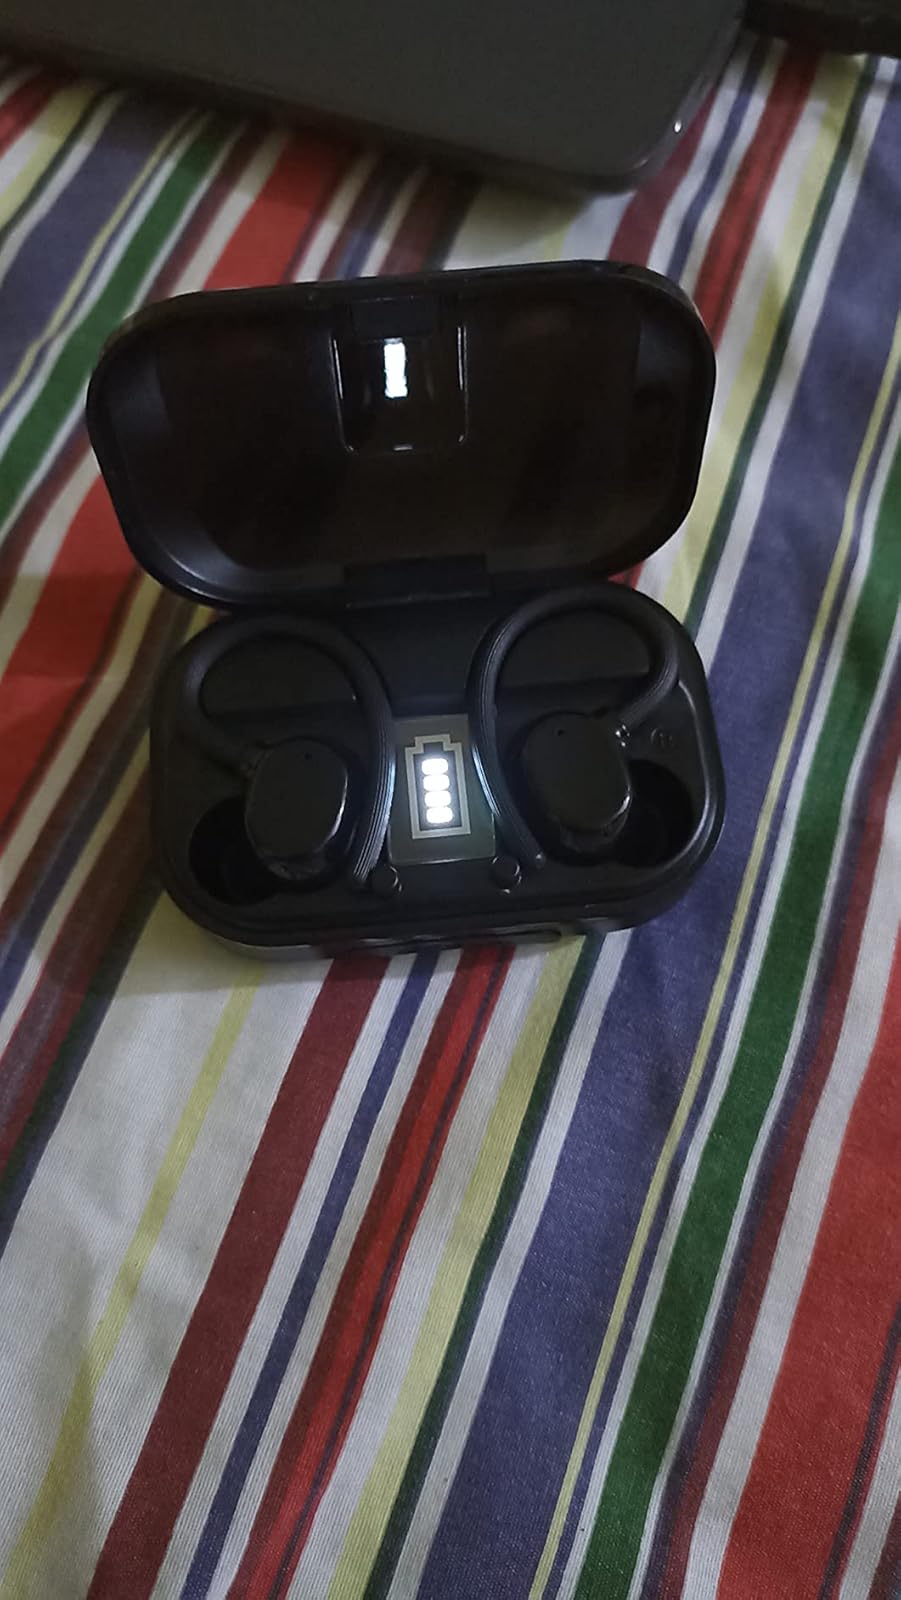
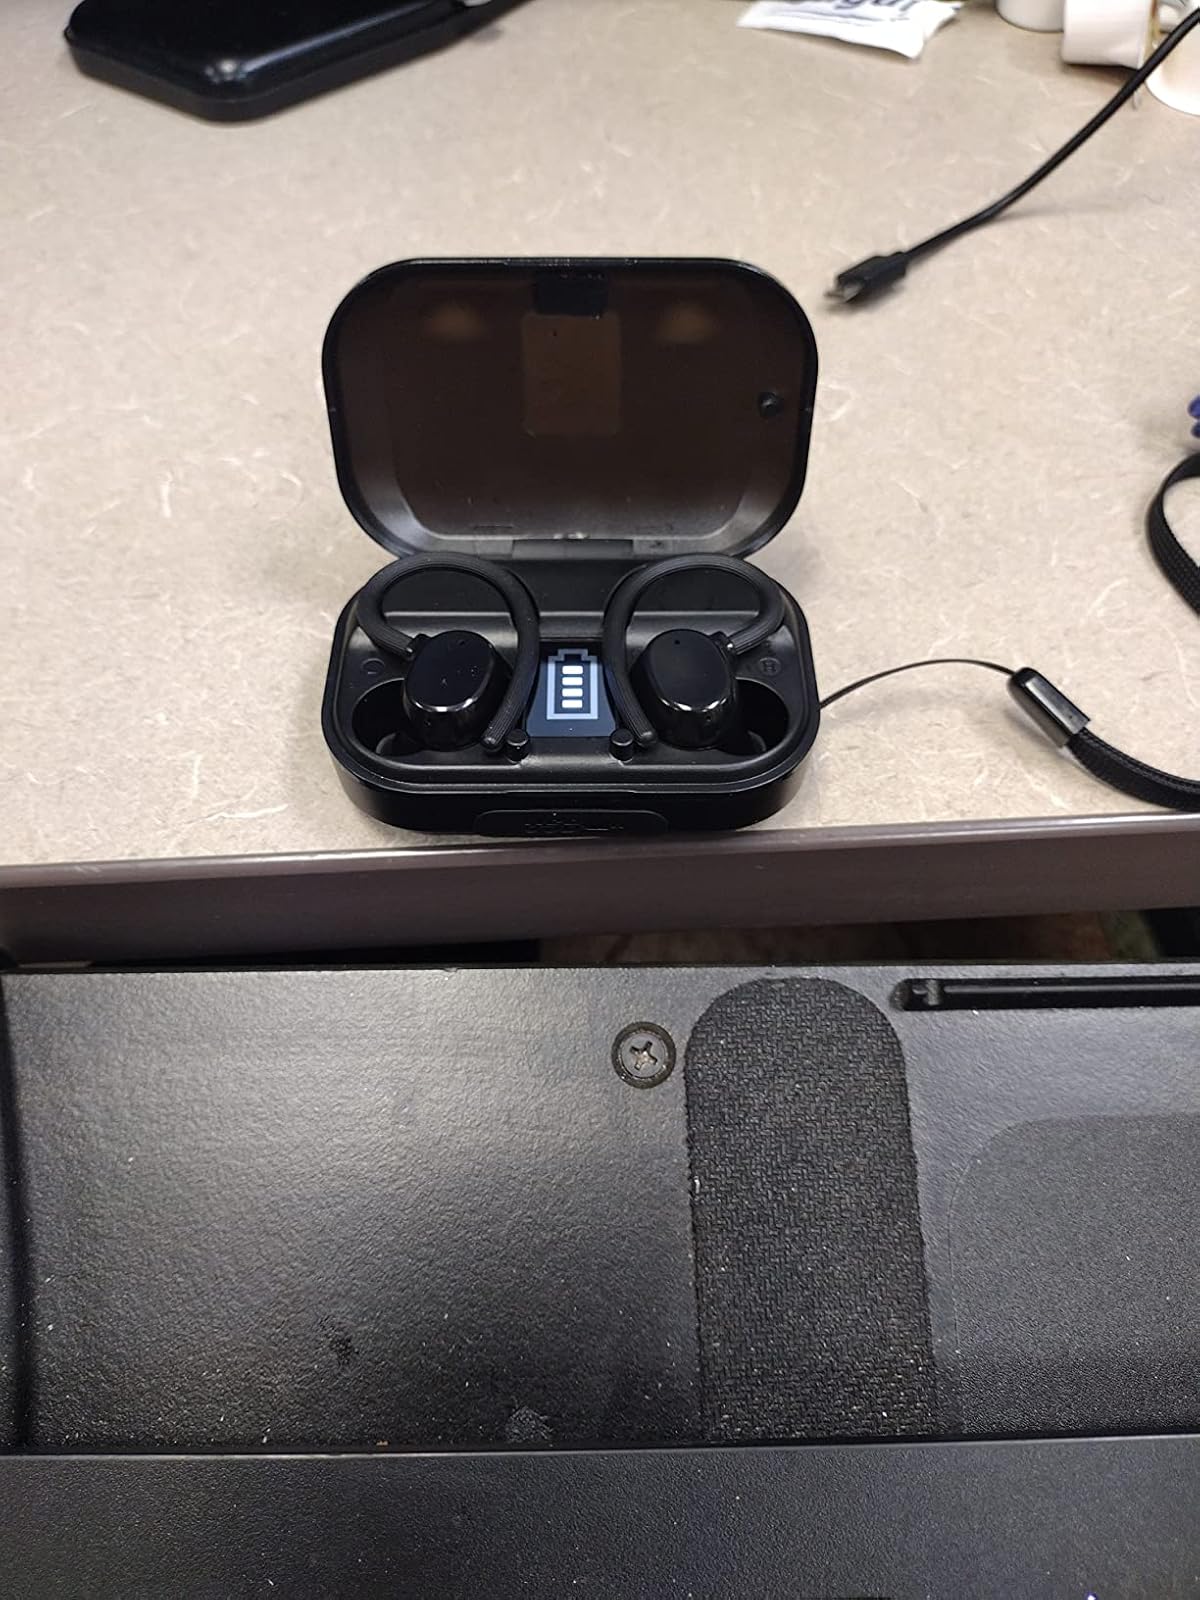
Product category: earbuds
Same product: yes